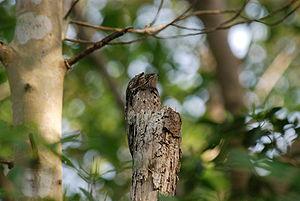
L'Ibijau gris est une espèce d'oiseaux de la famille des Nyctibiidae. C'est l'espèce de cette famille que l'on rencontre la plus communément. On la trouve en Amérique du Sud.